Marathi people

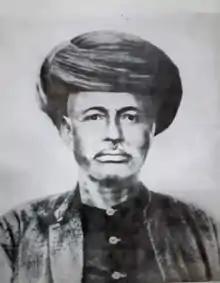
Jotirao Phule, Social reformer

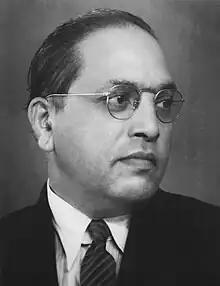
B. R. Ambedkar, a polymath and Social reformer

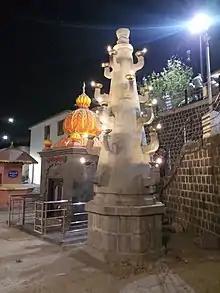
Deepmala Deep Stamb in Omkareshwar Temple in Pune

The British rule of more than a century in the present-day Maharashtra region saw huge changes for the Marathi people in every aspect of their lives. Areas that correspond to present-day Maharashtra were under direct or indirect British rule, first under the East India Trading Company and then under the British Raj, from 1858. During this era Marathi people resided in the Bombay presidency, Berar, Central provinces, Hyderabad state and in various princely states that are currently part of present-day Maharashtra. The 1951 census of India had 4.5 million people in the erstwhile Hyderabad state who stated Marathi as their mother tongue. Significant Marathi populations also resided in Maratha princely states far from Maharashtra such as Baroda, Gwalior, Indore, and Tanjore.